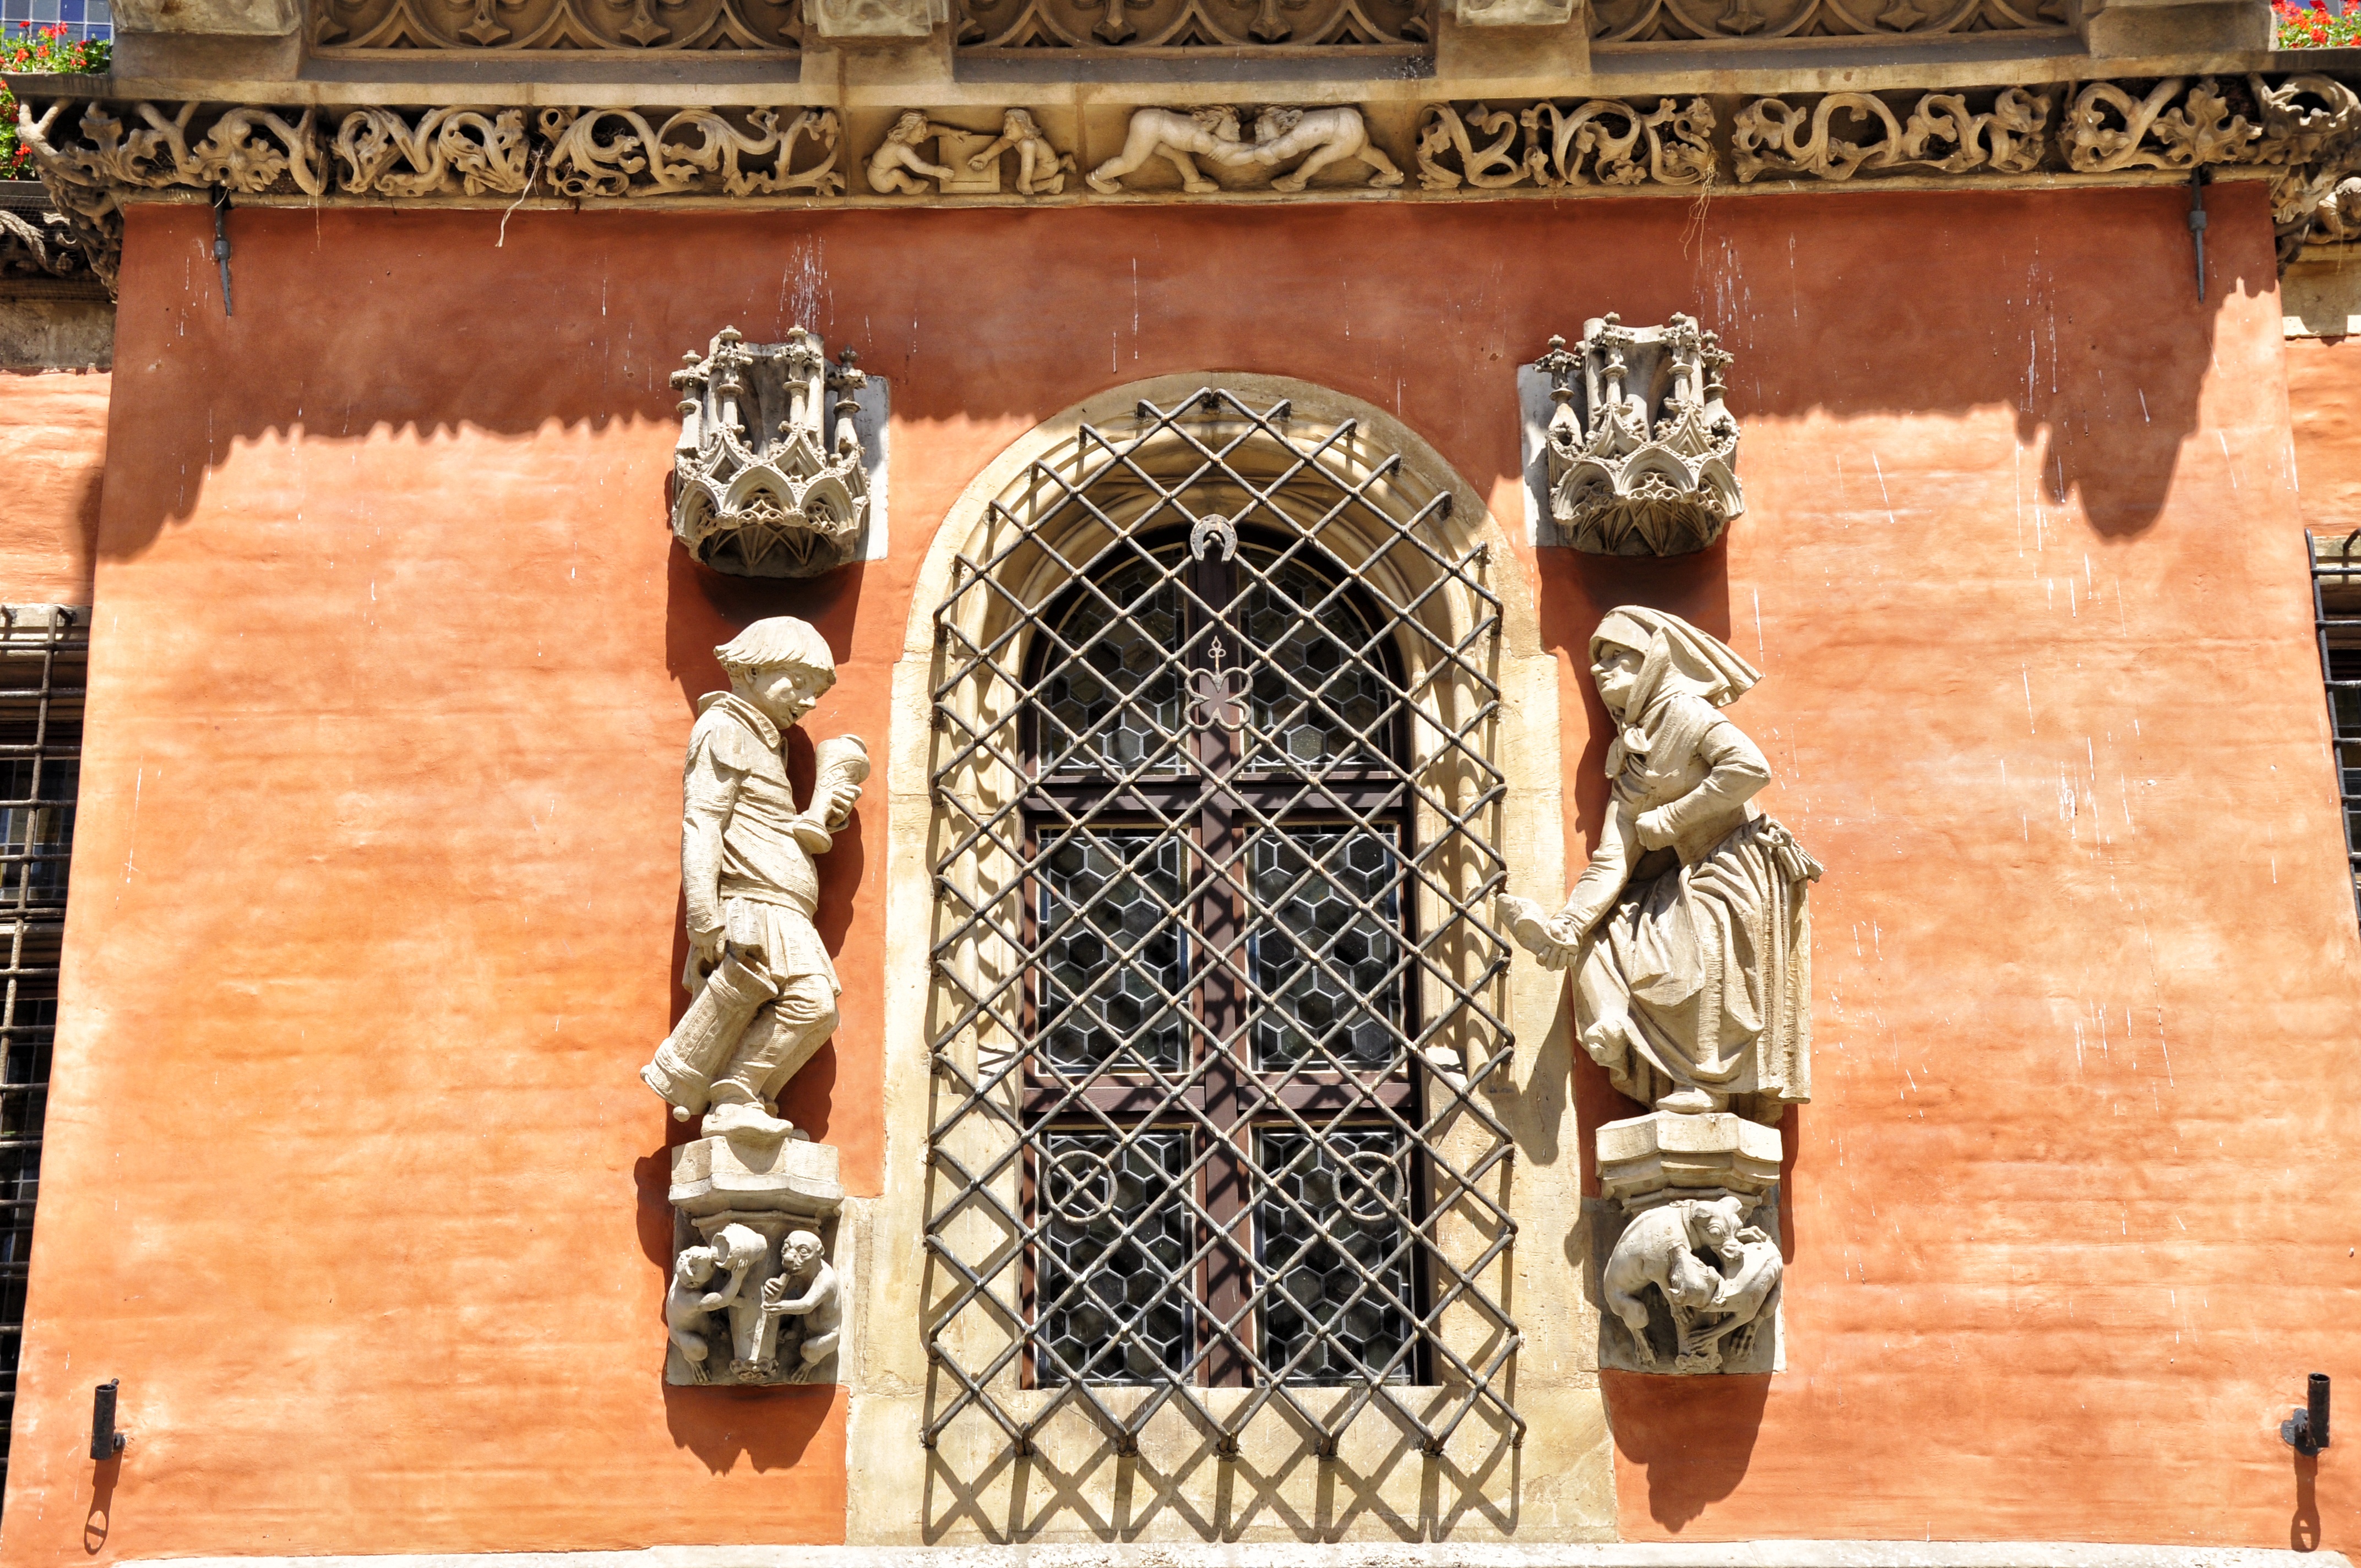
architecture, wood, antique, window, view, building, old, city, wall, monument, ancient, tourism, old house, art, shutters, figure, temple, buildings, townhouses, decorative, poland, style, carving, figures, kamienica, colored townhouses, monuments, facades, the market, the old town, the window, trellis, wroc aw, the city centre, wroc aw market, ancient history